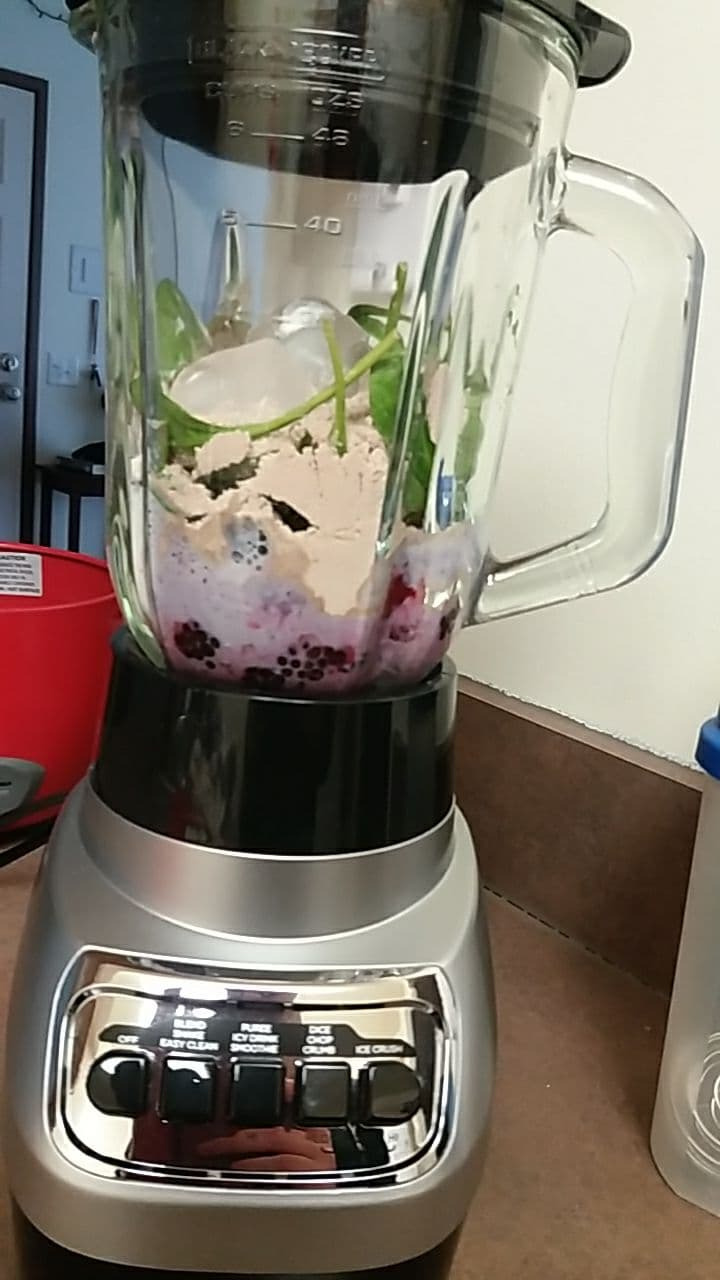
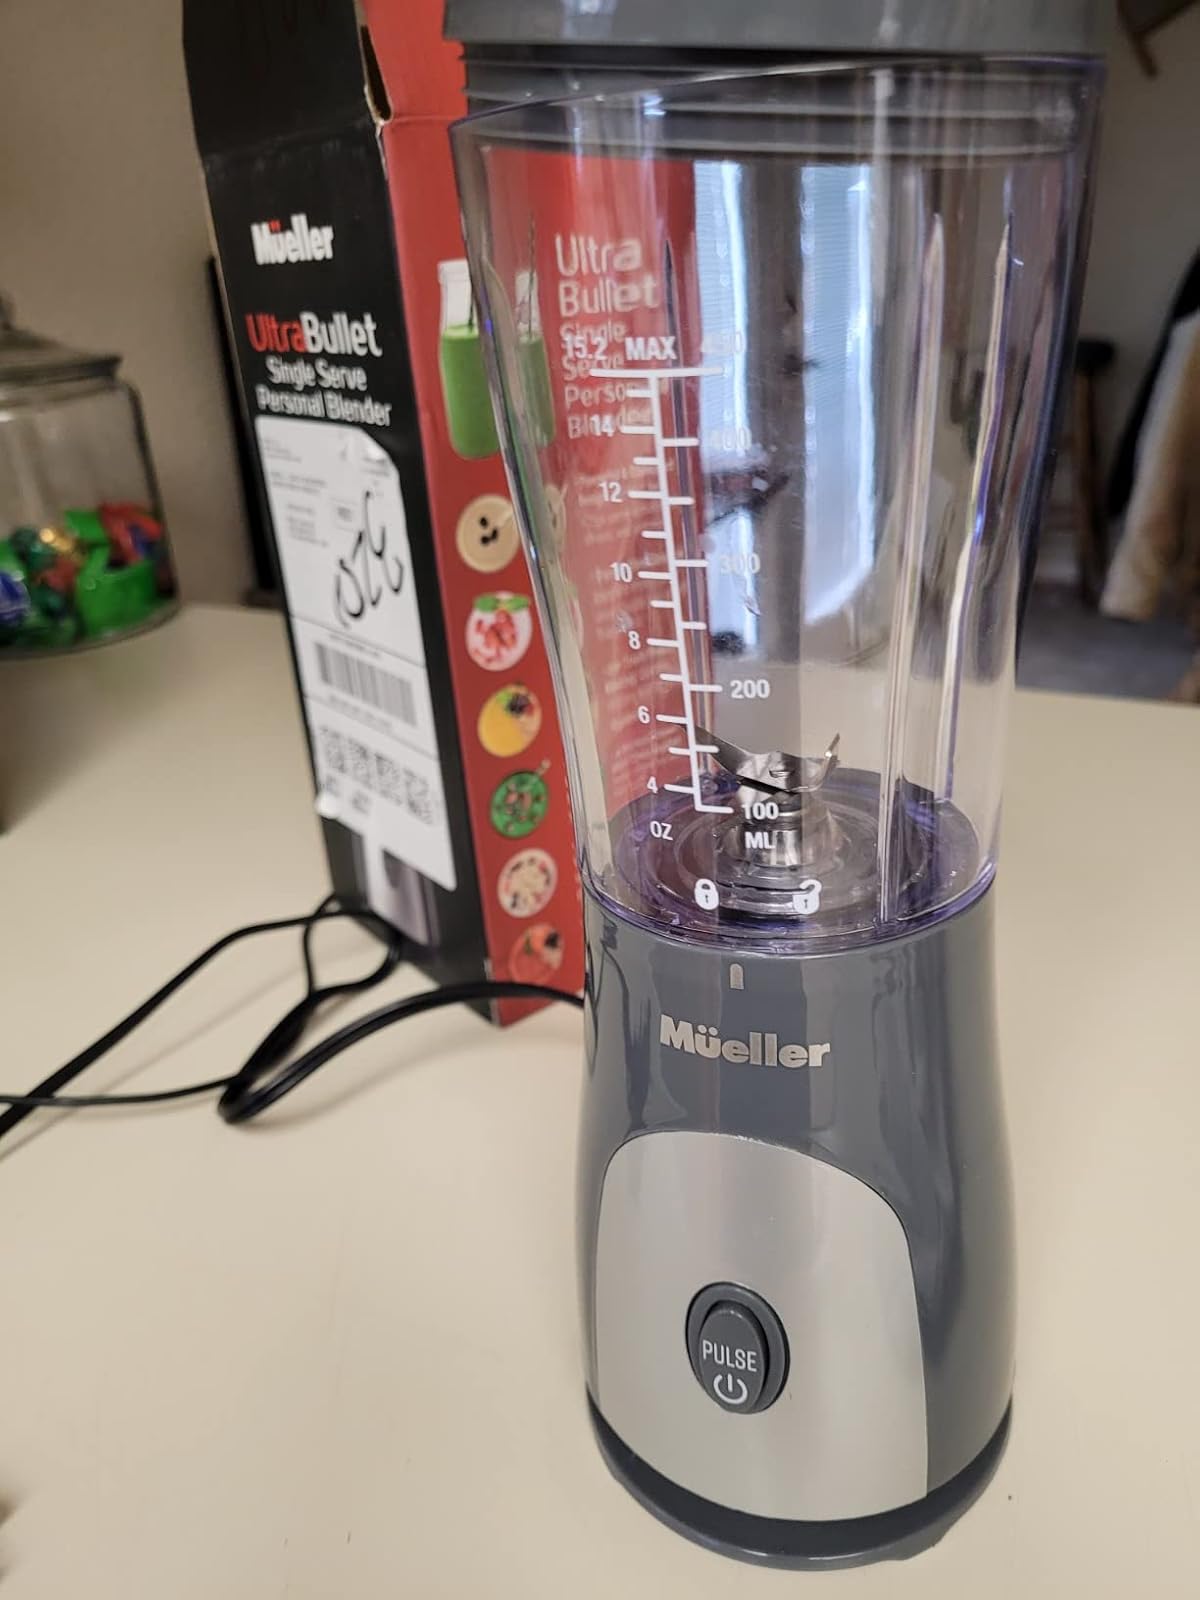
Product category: items_blender
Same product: no